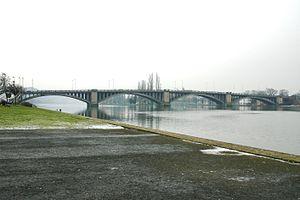
Le pont de Visé en 2005 Lëtzebuergesch: D'Bréck vu Visé 2005